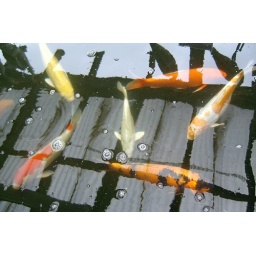
These fish were swimming in a metal tank in a garden centre. I loved the reflection of the iron railings.